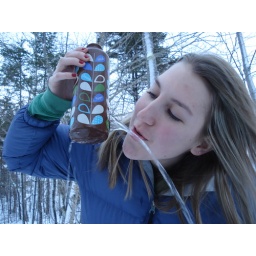
note to Alesia: don't leave water in metal bottle when it will freeze.